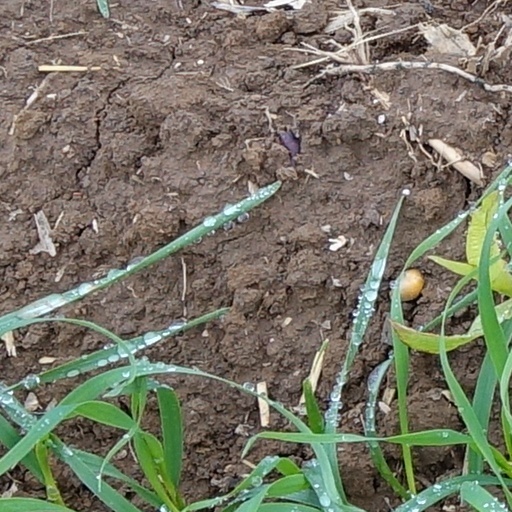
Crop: wheat